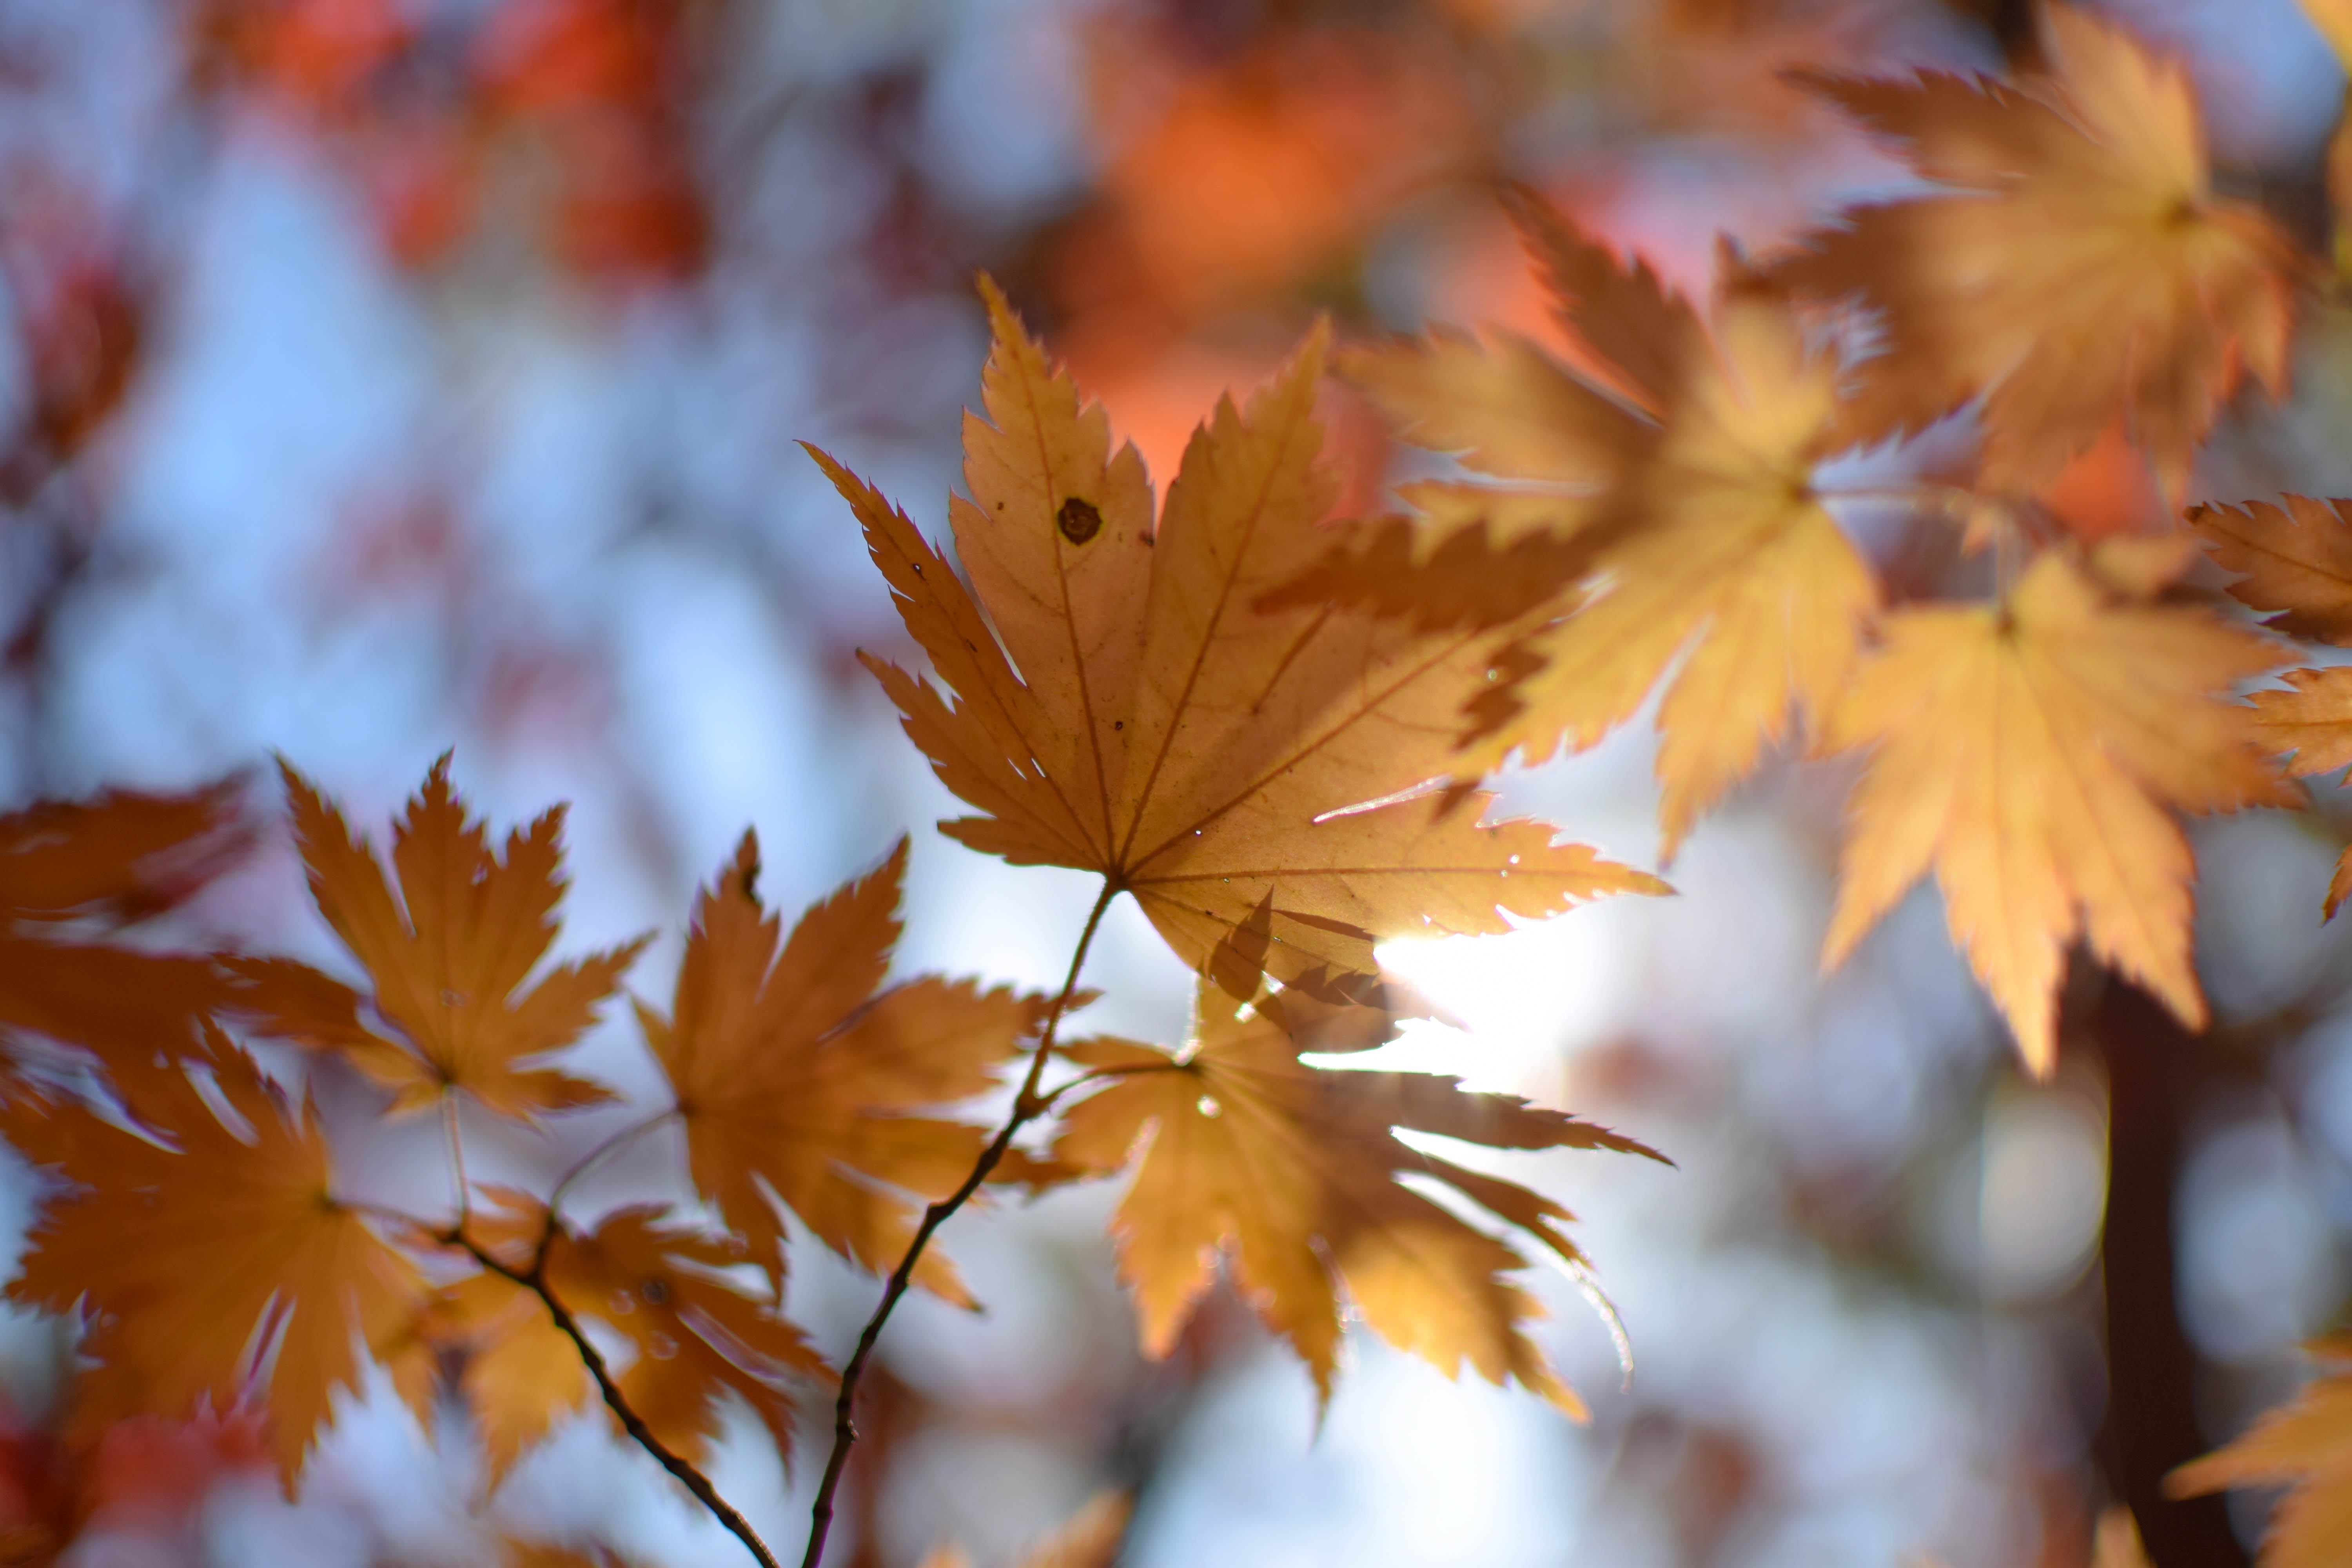
tree, branch, plant, sunlight, leaf, flower, autumn, season, maple tree, maple leaf, macro photography, flowering plant, woody plant, land plant